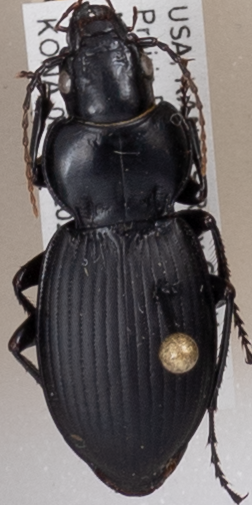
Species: Cyclotrachelus sodalis colossus
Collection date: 2022-08-31
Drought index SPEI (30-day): -1.22
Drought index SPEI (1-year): -0.372
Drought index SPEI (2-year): -0.32